Pedro de Mendoza

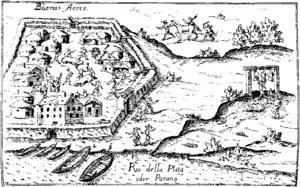
Buenos Aires shortly after its foundation by Pedro de Mendoza (drawing from the book of Ulrico Schmidl, a member of the expedition, 1536).

The colonists' city was surrounded by a hastily made thick adobe wall made of mud. Every time it rained the wall partially dissolved. Along with this occasionally deteriorating wall, the colonists had to deal with another problem: famine. Food eventually became scarce, and the residents had to resort to eating rats, mice, snakes, lizards, rawhide boots, and even the bodies of those who died.